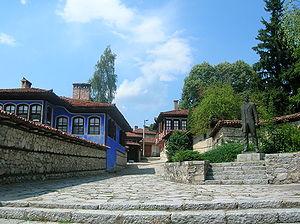
Place Kableshkov, à Koprivchtitsa (Bulgarie). On peut voir une statue de Todor Kableshkov sur la droite et la Maison Kableshkov dans le fond.